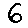
Label: 6